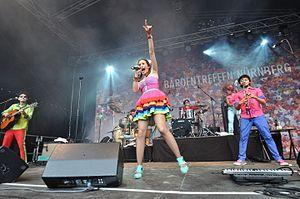
Le Bardentreffen est un festival de musique qui a lieu chaque année en été, à ciel ouvert, pendant trois jours à Nuremberg en Allemagne. Il attire environ 200 000 spectateurs à chaque édition.